Mike McCready

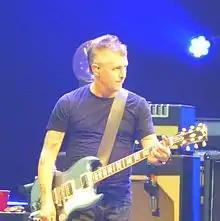
McCready on stage with Pearl Jam in Brooklyn on October 18, 2013

Feeling the pressures of success, the band decided to decrease the level of promotion for its albums, including refusing to release music videos. In 1994, the band began a much-publicized boycott of Ticketmaster, which lasted for three years and limited the band's ability to tour in the United States. Later that same year the band released its third studio album, "Vitalogy", which became the band's third straight album to reach multi-platinum status. The album received Grammy nominations for Album of the Year and Best Rock Album in 1996. "Vitalogy" was ranked number 492 on "Rolling Stone" magazine's list of the 500 greatest albums of all time. The lead single "Spin the Black Circle" won a Grammy Award in 1996 for Best Hard Rock Performance. Although Abbruzzese performed on the album "Vitalogy", he was fired in August 1994, four months before the album was released. The band cited political differences between Abbruzzese and the other members; for example, he disagreed with the Ticketmaster boycott. He was replaced by Jack Irons, a close friend of Vedder and the former and original drummer of the Red Hot Chili Peppers.